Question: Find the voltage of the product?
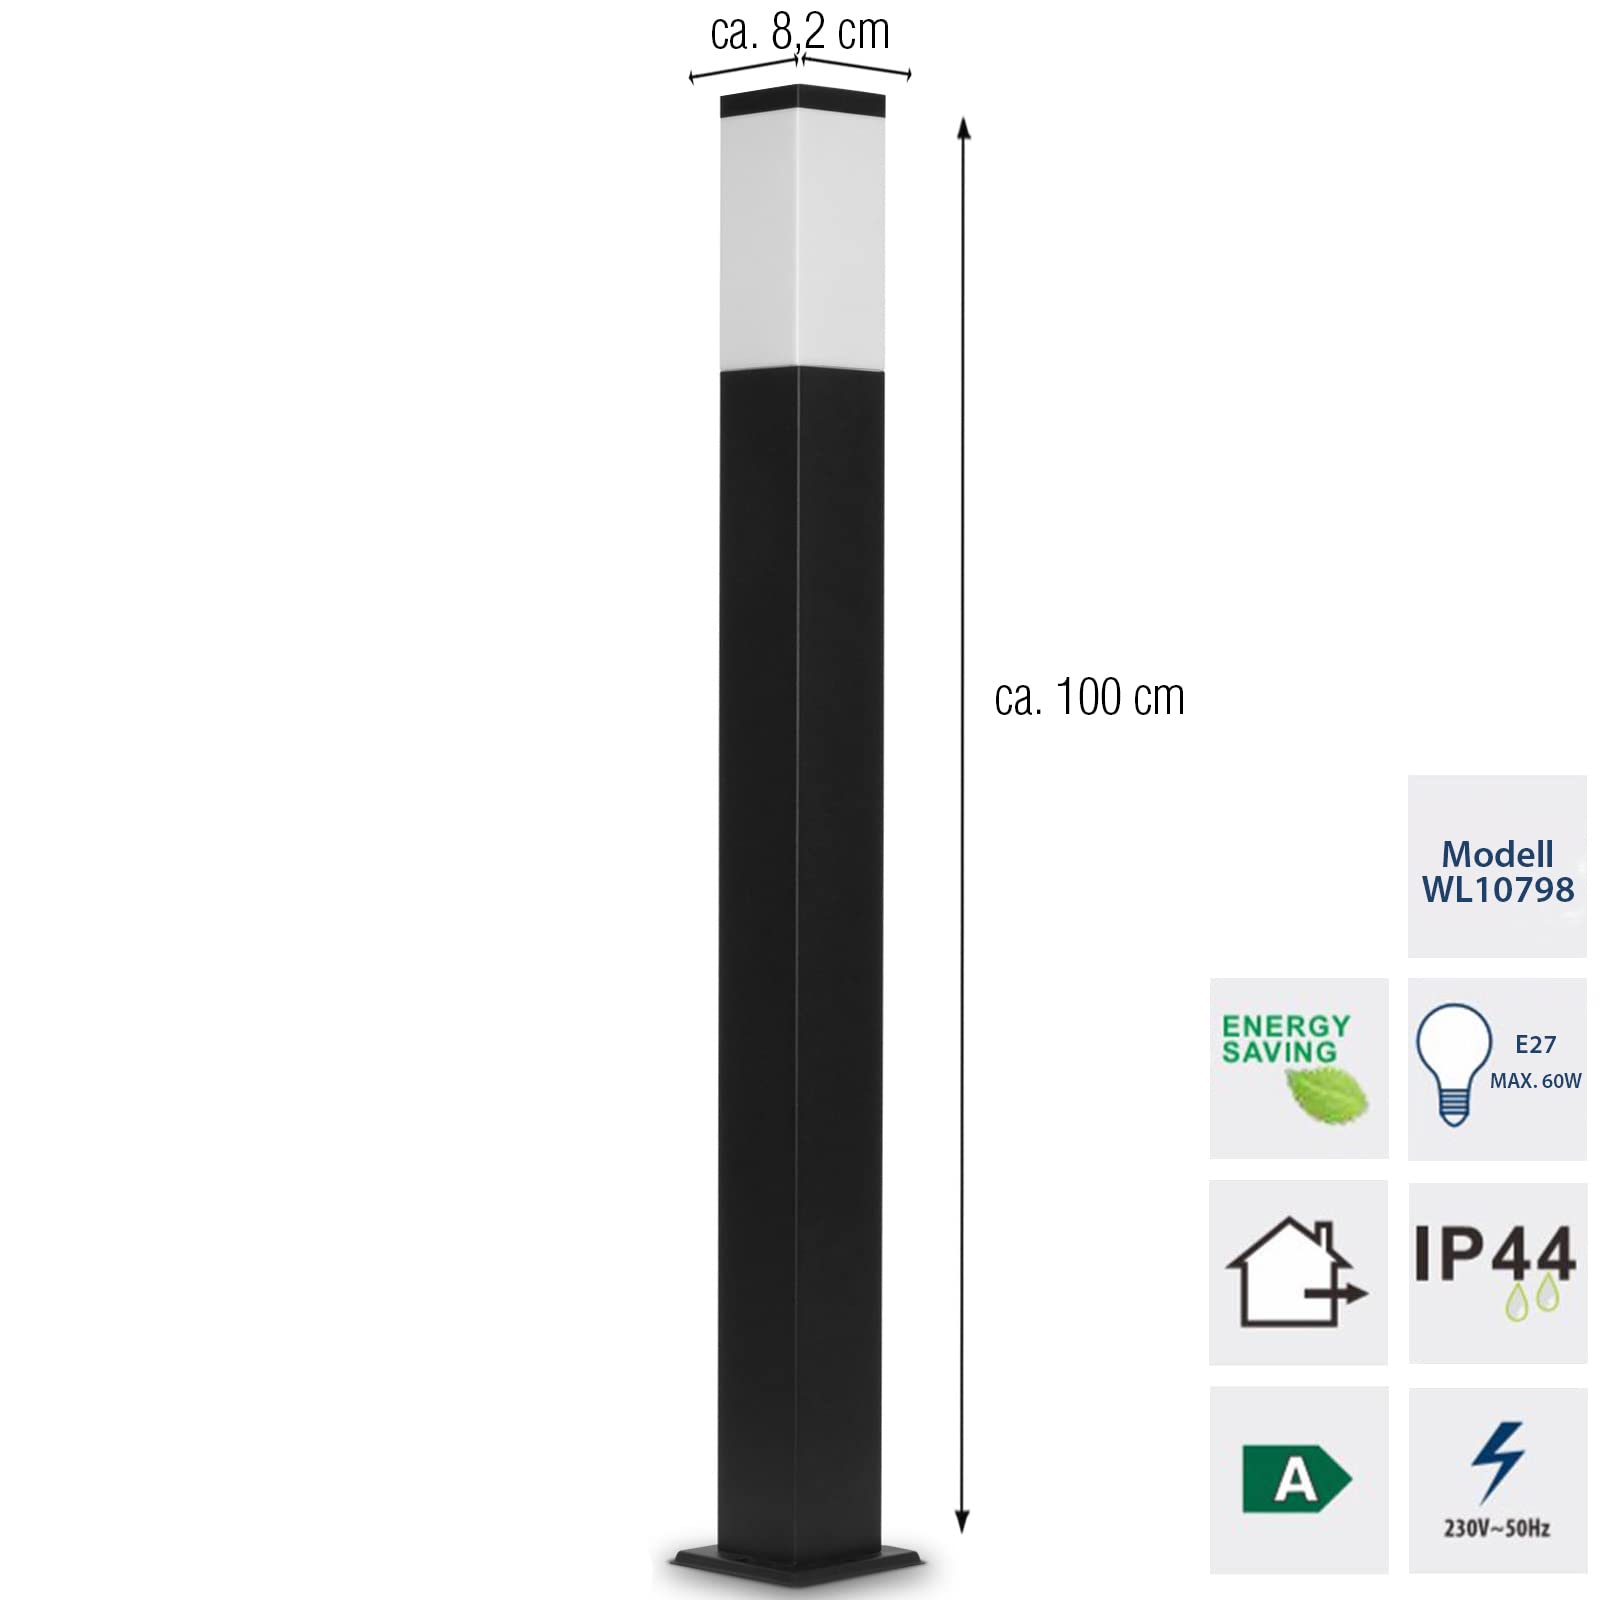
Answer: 230.0 volt